Ashikaga Gakkō

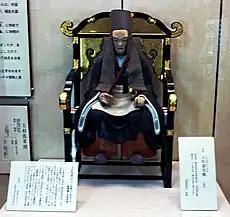
Portrait statue of Uesugi Norizane. Dated 1535. Wood with crystal eyes. 78 cm height. Ashikaga Gakkō, Japan

There are various theories and controversies as to when the Ashikaga Gakkō was founded, ranging from the early Heian period to the Kamakura period, with sometime around the year 839 or 842 being the most likely based on documentary evidence. The school had declined in the first half of the Muromachi period but was revived by Uesugi Norizane in 1432 when he became lord of the surrounding Shimotsuke Province. Ujizane invited priest from Engaku-ji in Kamakura and donated books from his own collection to revitalize the schools and as a result Ashikaga Gakkō again attracted students from all over the country. He also fixed the curriculum around Chinese classical literature, Confucianism, "Liezi", "Zhuangzi", "Shiji", I Ching and Chinese medicine. Although the instructors were mostly Zen monks, the school was a center for Confucianism and secular learning, with the teaching of Buddhist theology and doctrines expressly excluded. During the Sengoku period studies also included practical sciences, and an alternative "light curriculum" was devised for the sons of military commanders rather than full-time scholars. Tuition was free and students were expected to find accommodation at local private houses. The school had a garden to grow its own food and an herb garden to raise medicinal herbs.